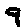
Label: 9